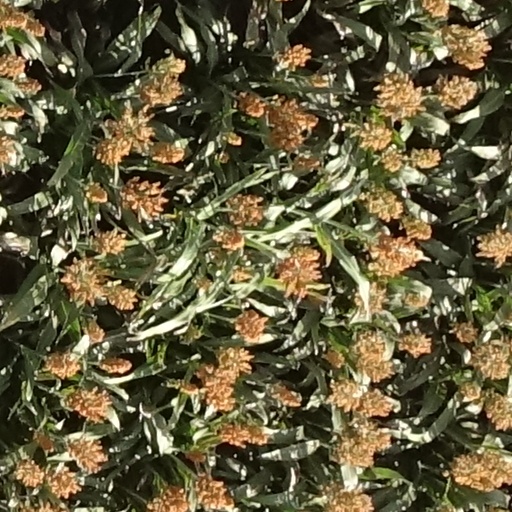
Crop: sorghum